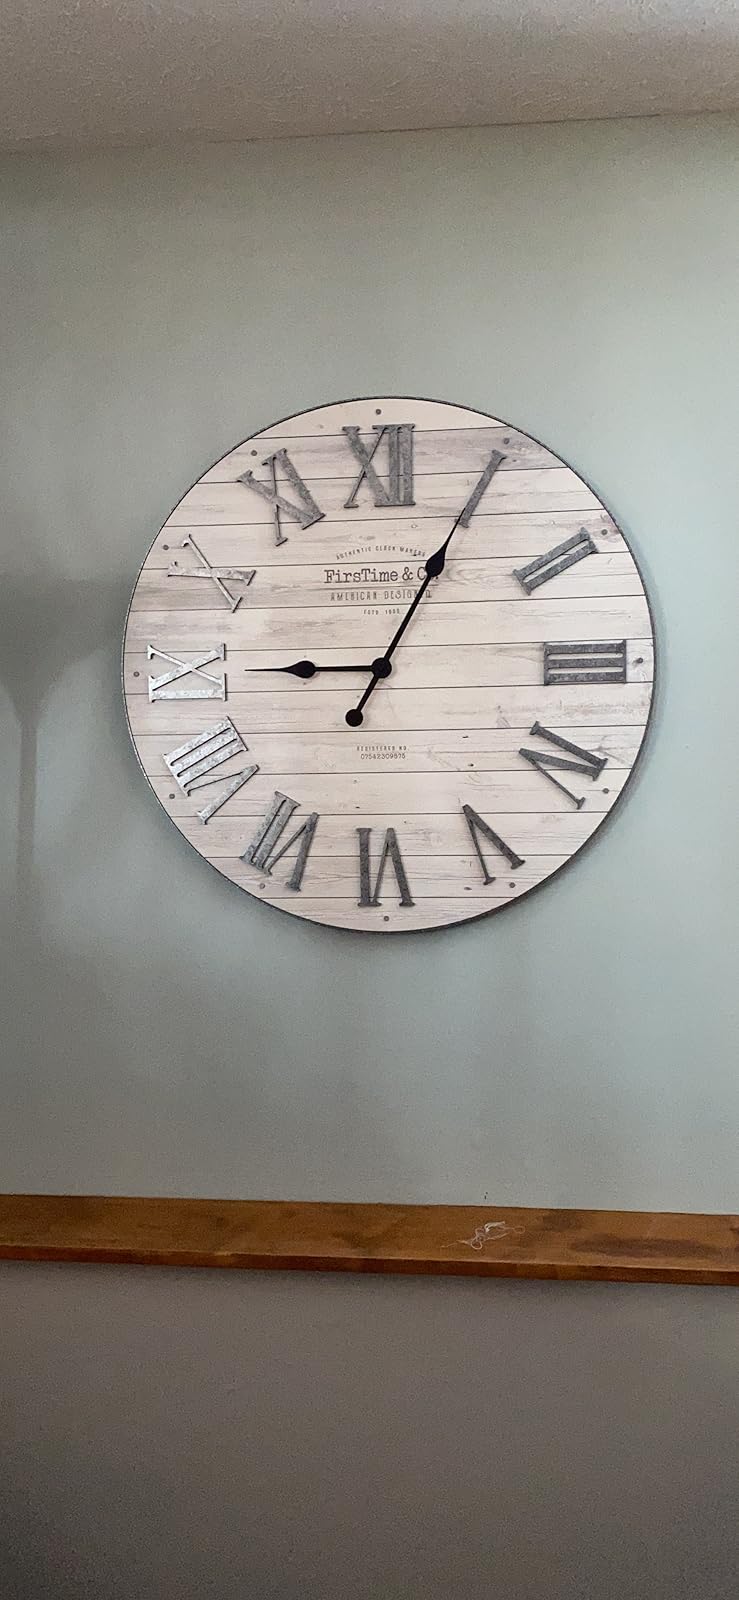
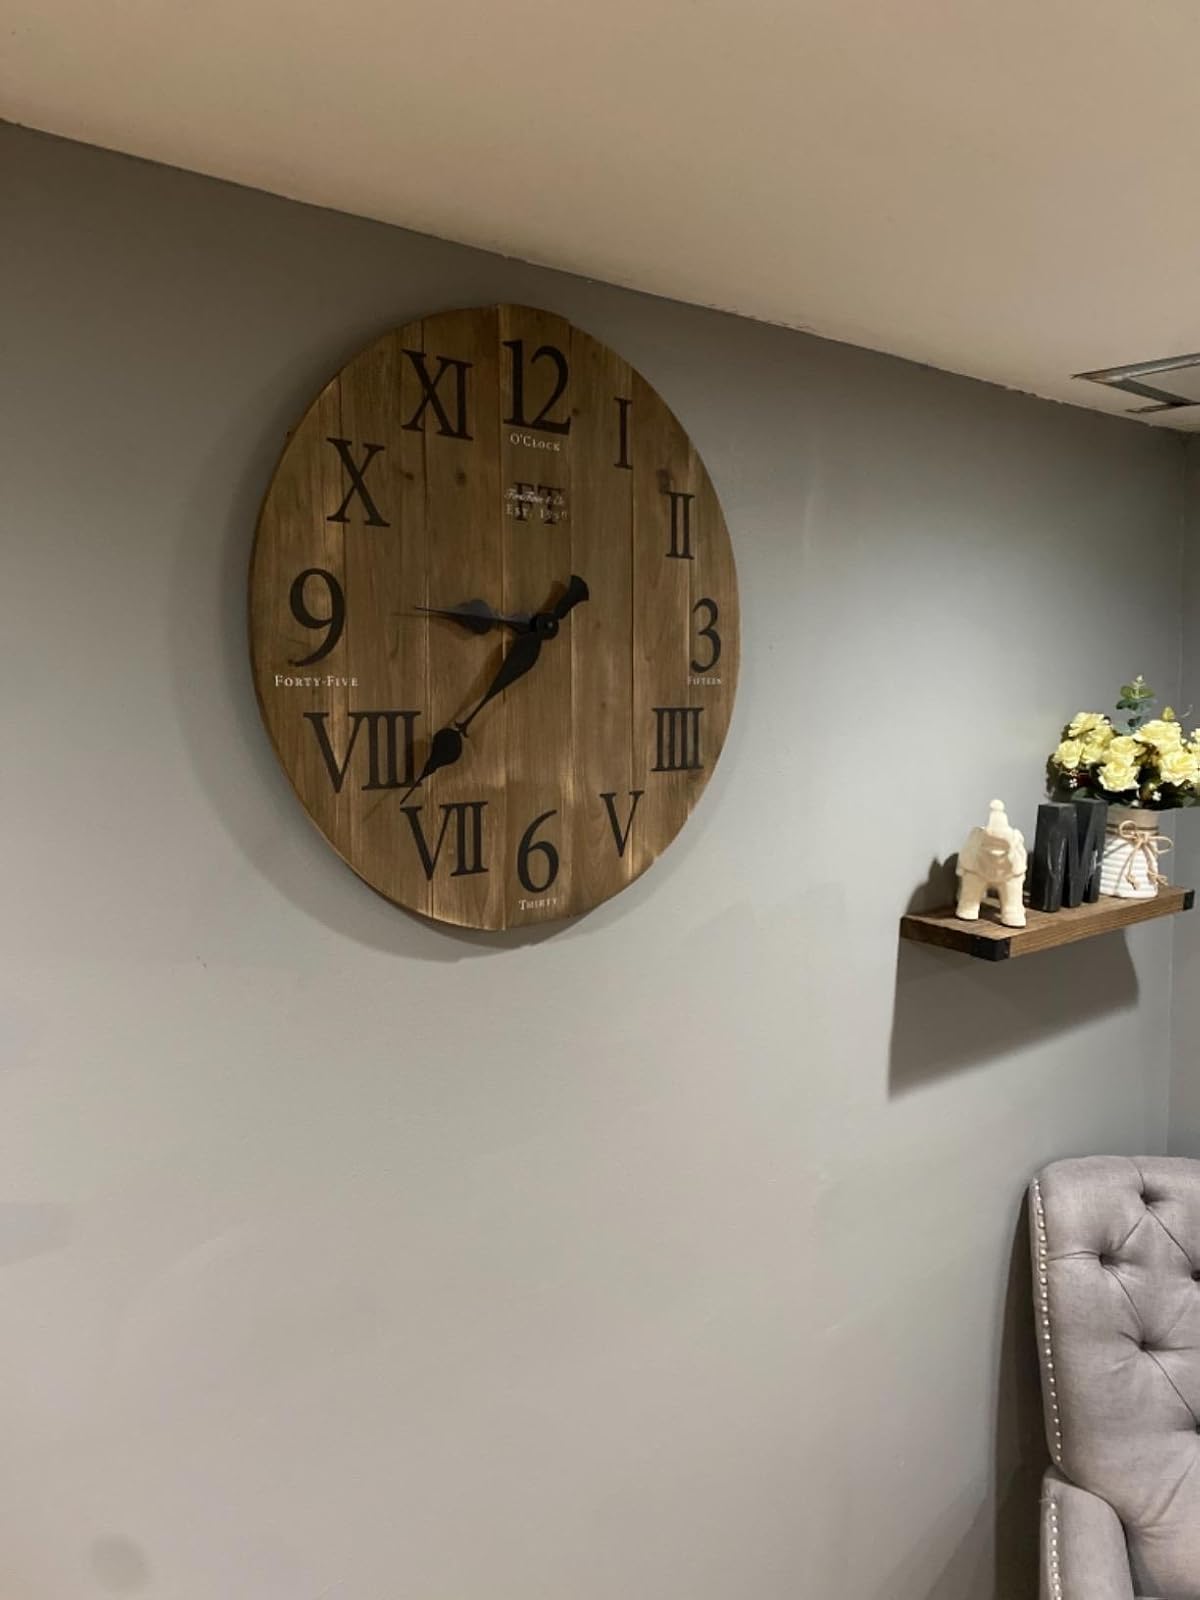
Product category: clock
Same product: no